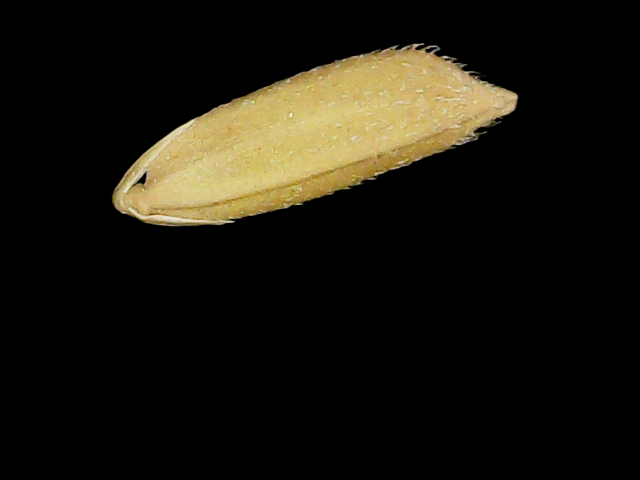
Rice variety: Binadhan17